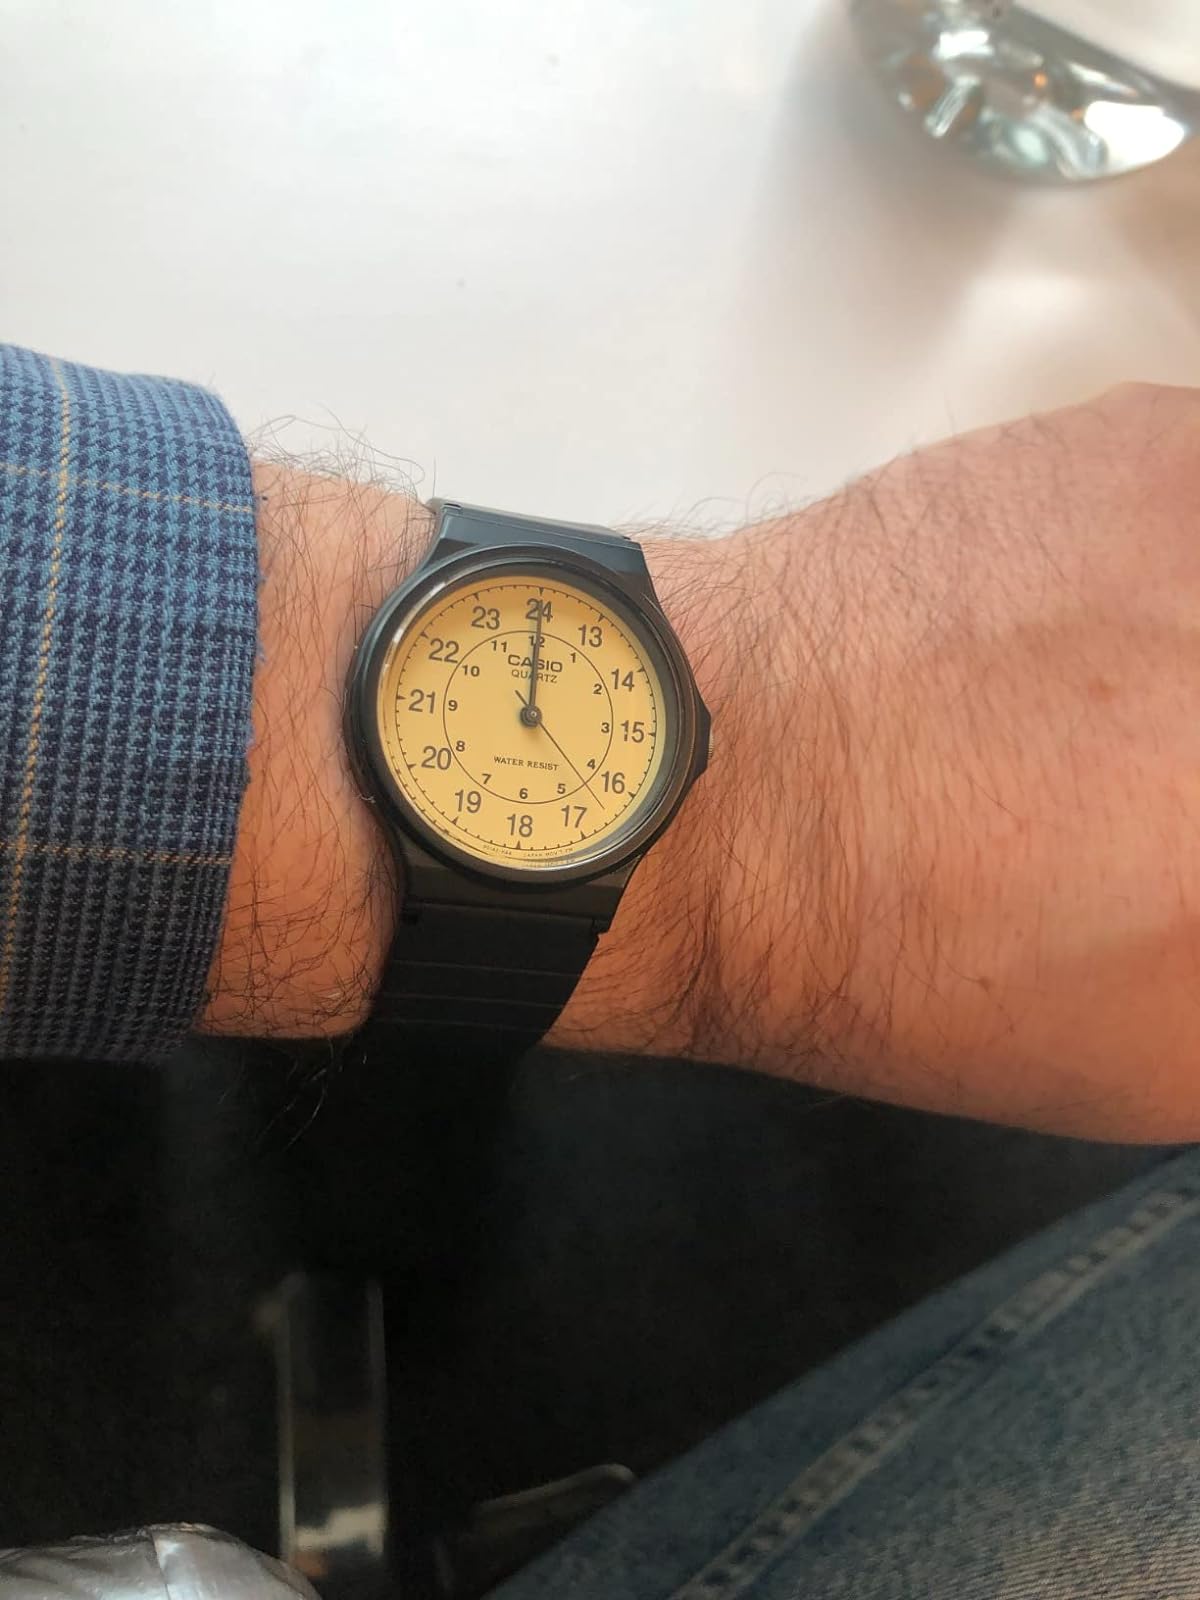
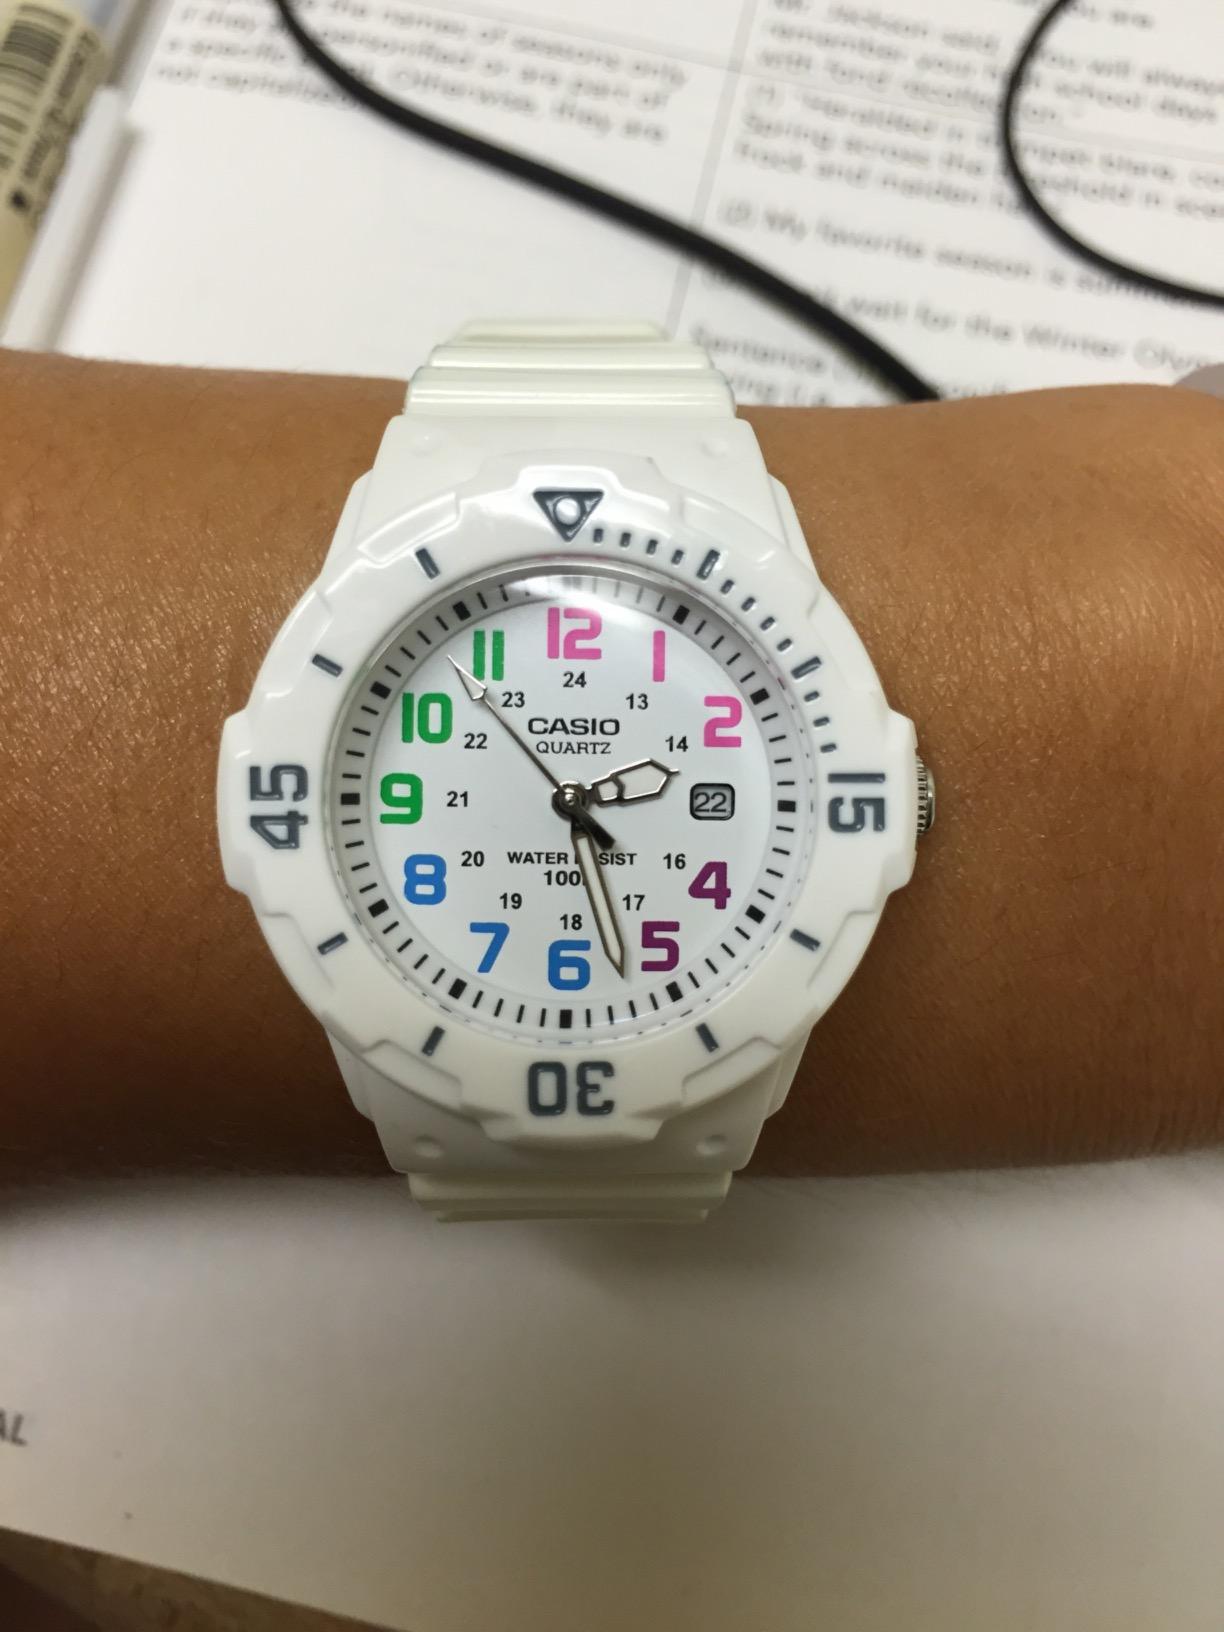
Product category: accessories_watch
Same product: no